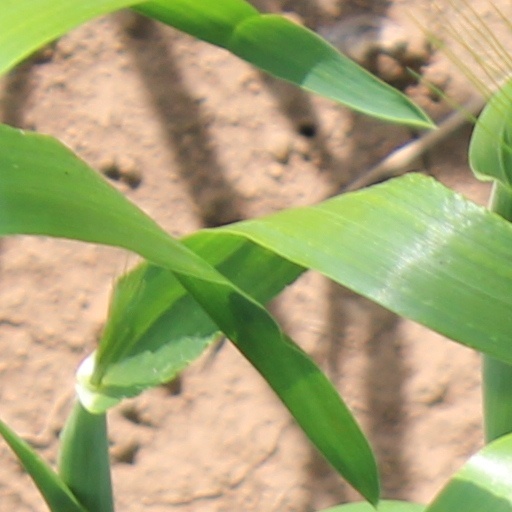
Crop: wheat